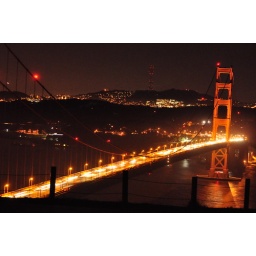
cars over bridge